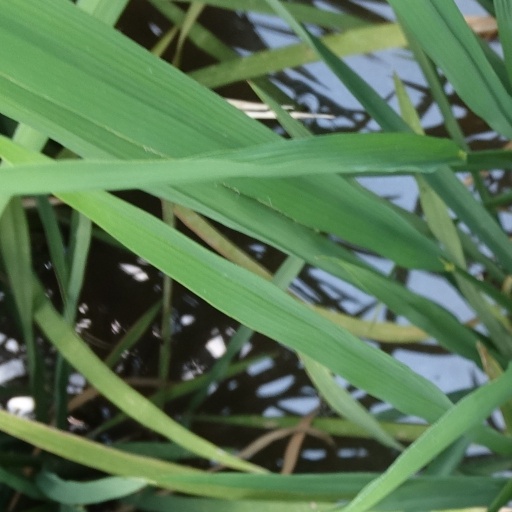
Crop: rice